He's Just Not That into You (film)

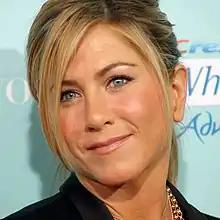
Jennifer Aniston (pictured at the premiere of "He's Just Not That into You") was nominated for a Teen Choice Award

The DVD and Blu-ray Disc was released on June 2, 2009. The Blu-ray version of the release includes a digital copy. It has grossed $26,350,178 in US DVD sales. The film was sold to E! for 4% of the film's domestic box office (~$3.6 million) for television broadcast after the opportunity passed for the USA Network and HBO to pick it up.